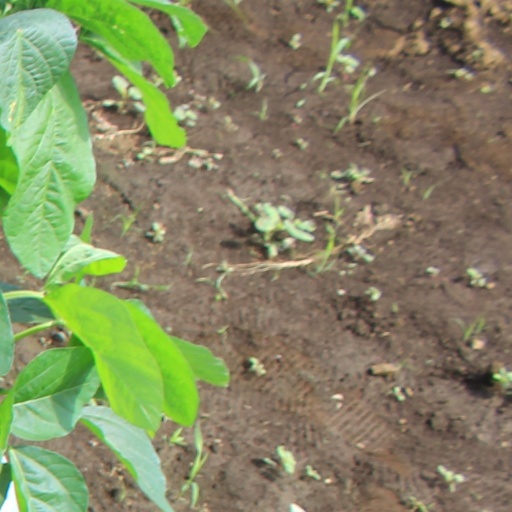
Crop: soybean